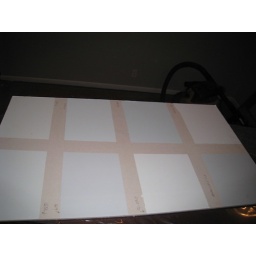
chosen: RH Seafoam for bedroom; RH Atmosphere for accent wall in bedroom and BM Affinity colors Eternity for bathroom.